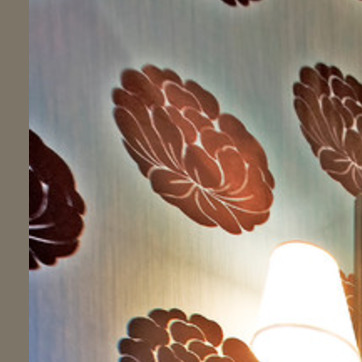
Material: wallpaper